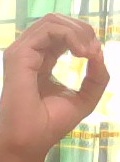
ASL sign: O